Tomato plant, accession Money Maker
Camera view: bottom (45 deg); turntable rotation: 210 degrees
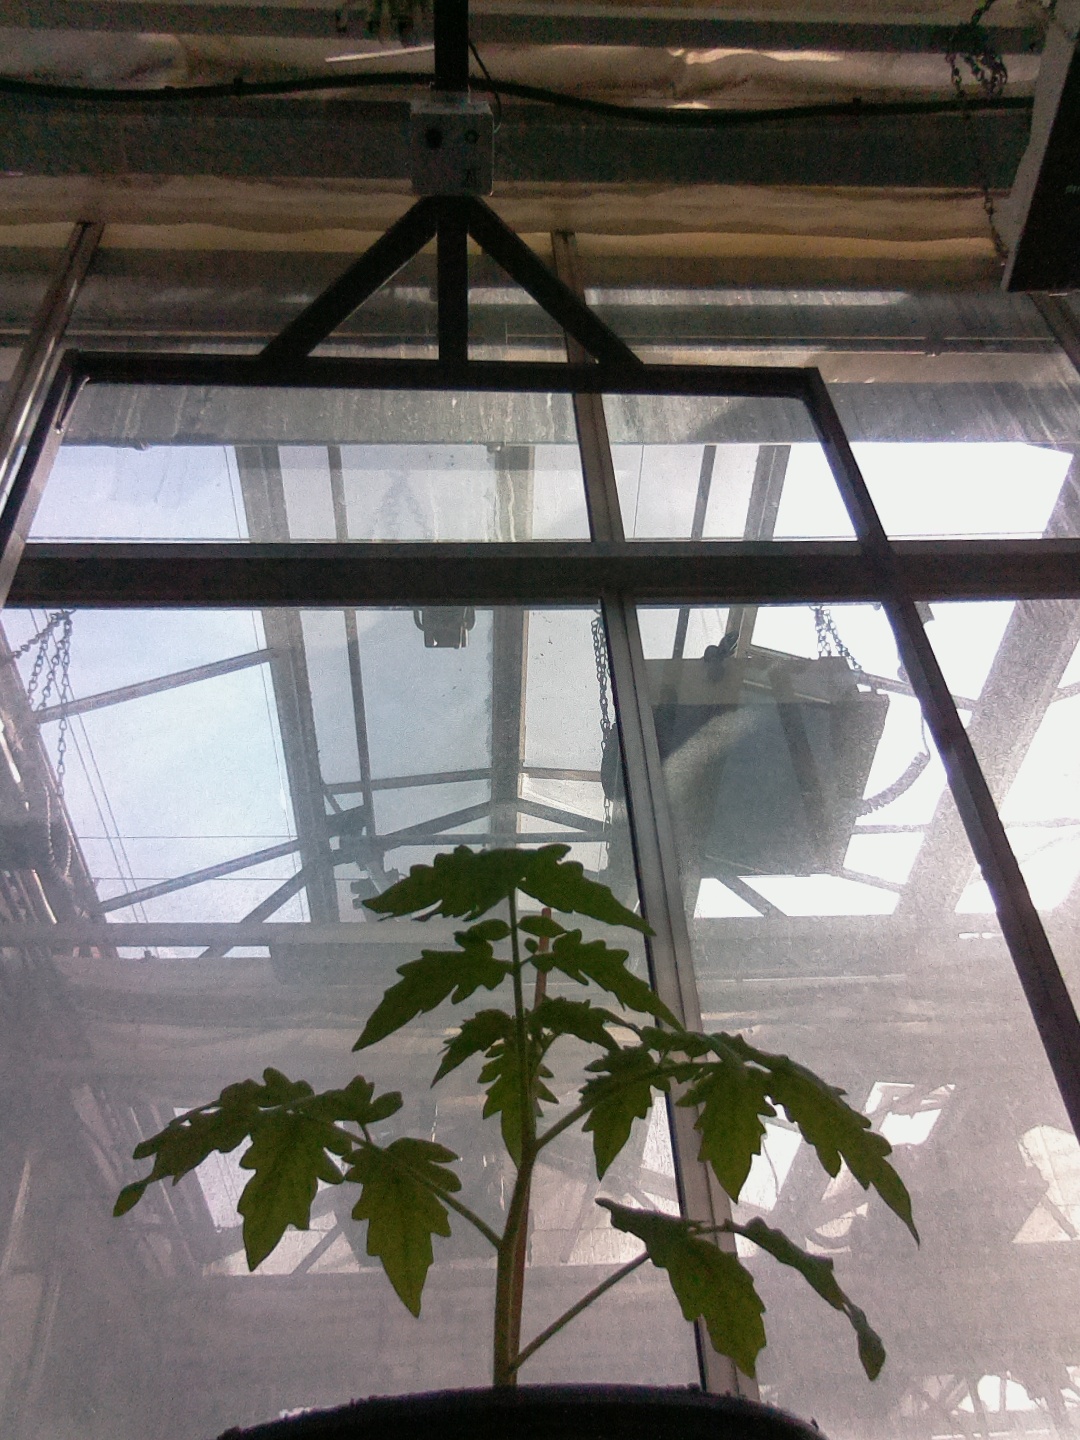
BBCH growth stage 13: 6 of true leaves visible